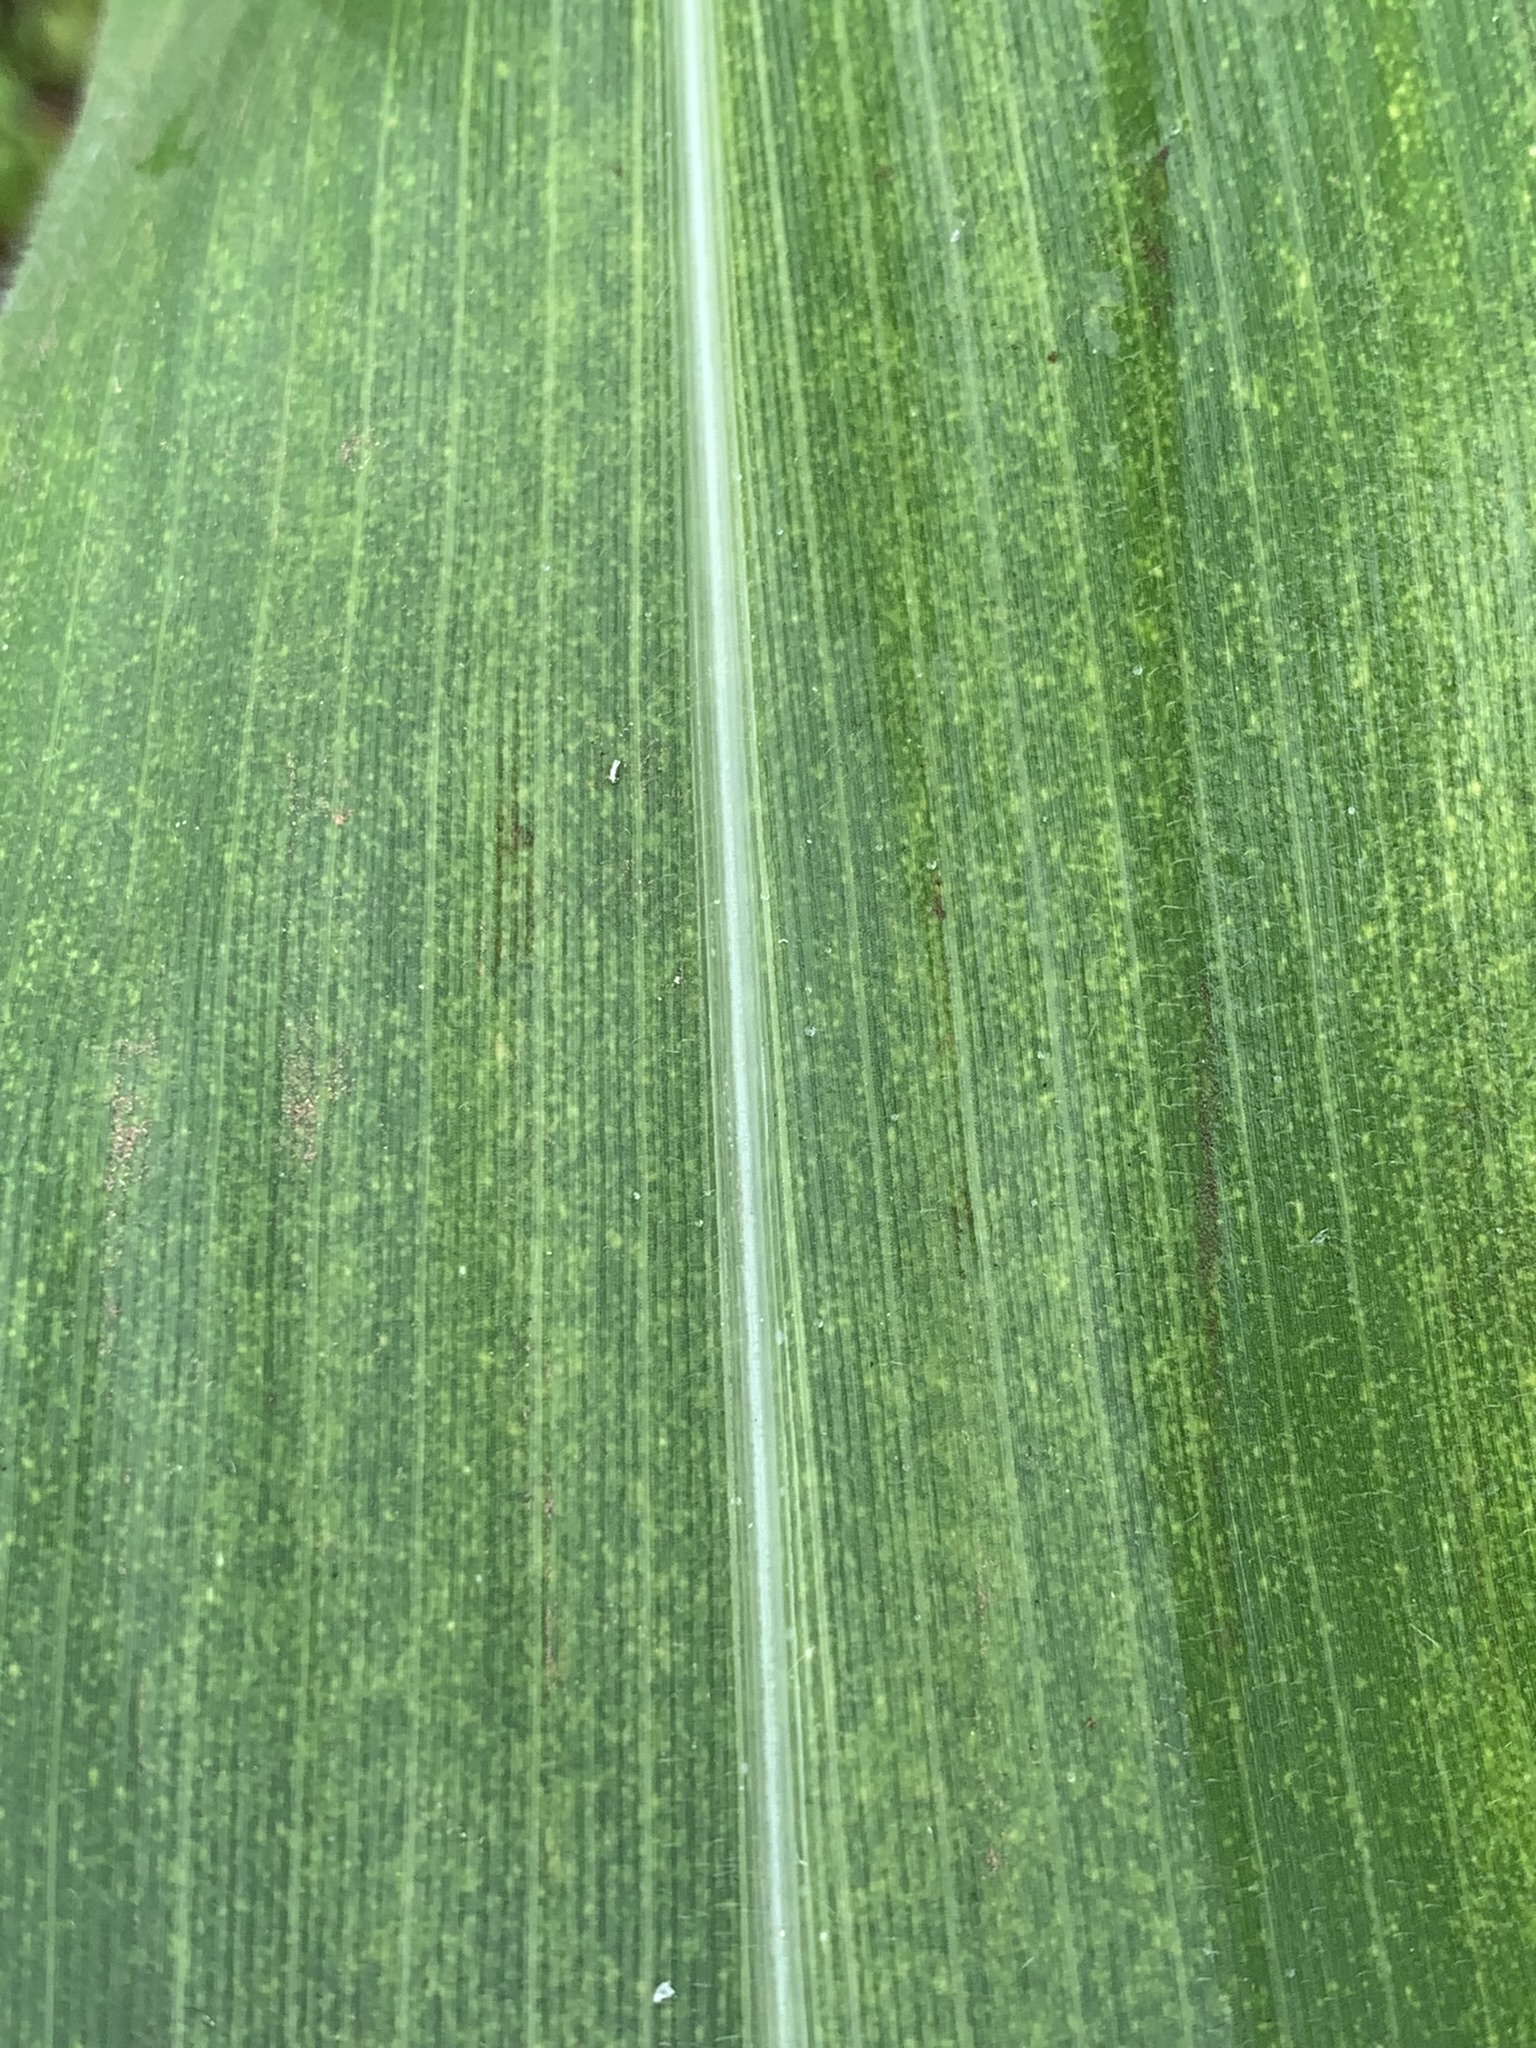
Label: Healthy